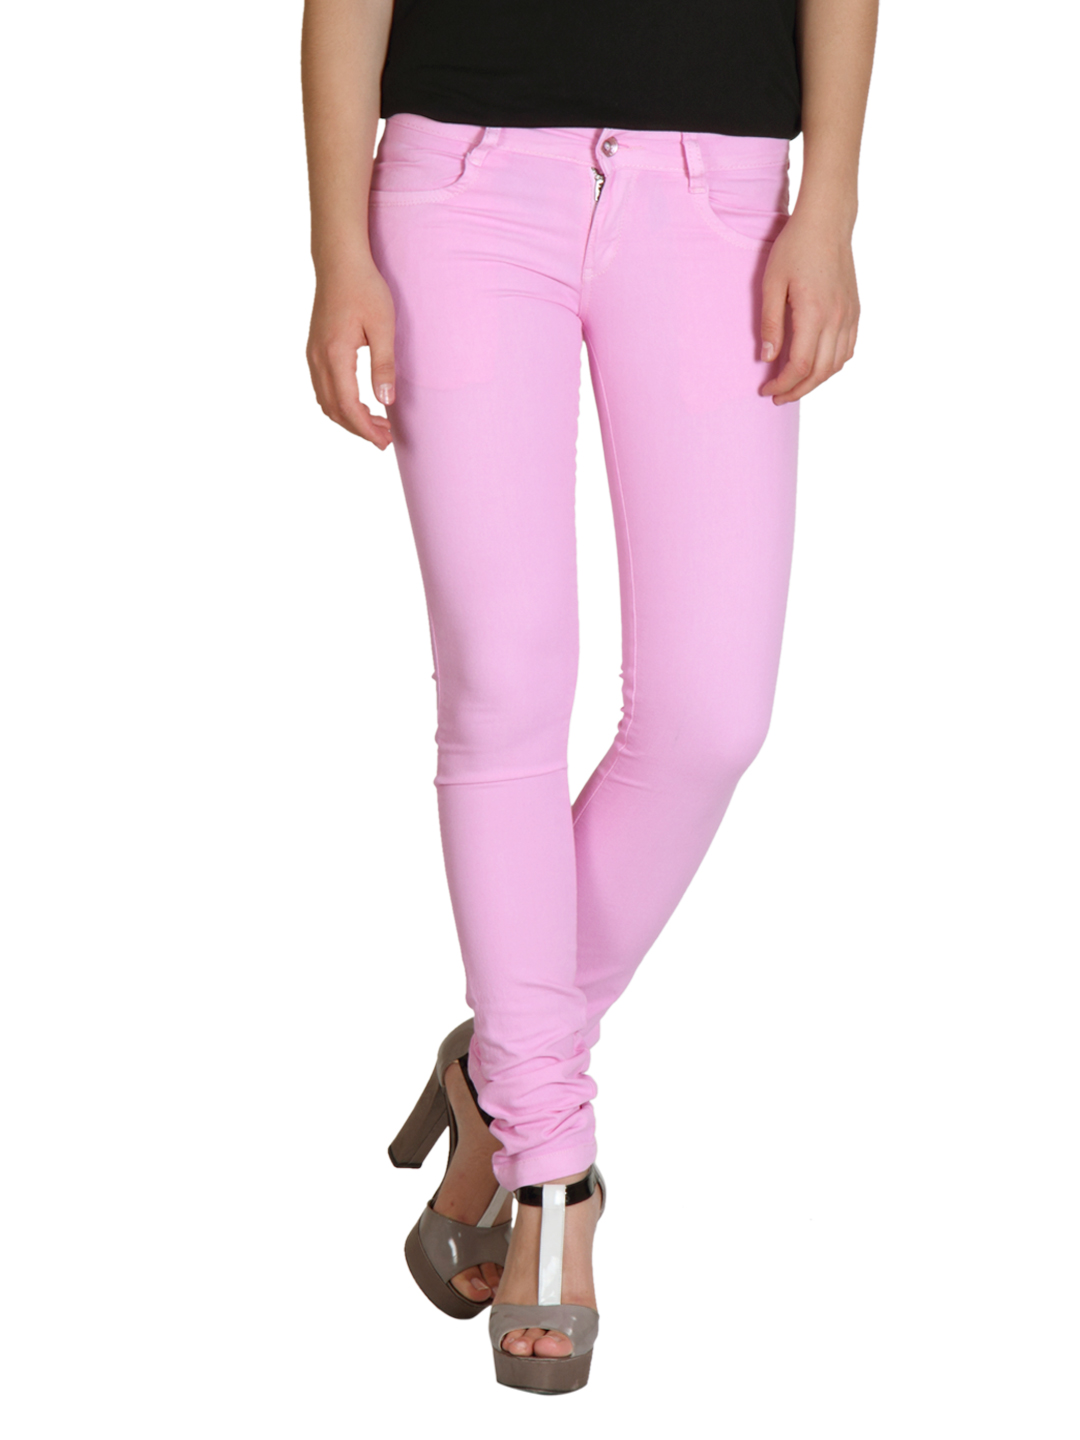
Kraus Jeans Women Pink Jeggings
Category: Apparel / Bottomwear / Jeggings
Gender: Women
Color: Pink
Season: Fall 2012
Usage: Casual